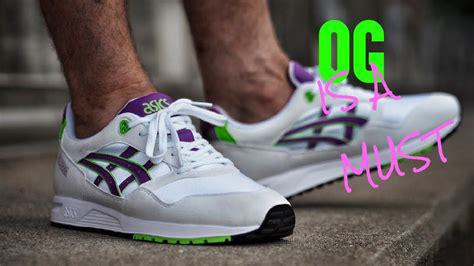
Brand: Asics
Model: Gel Saga